Julien Guadet

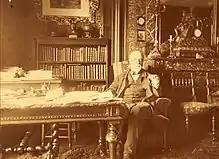
Julien Guadet

Julien Guadet (1834–1908) was a French architect, theoretician and professor at the École des Beaux-Arts, Paris.